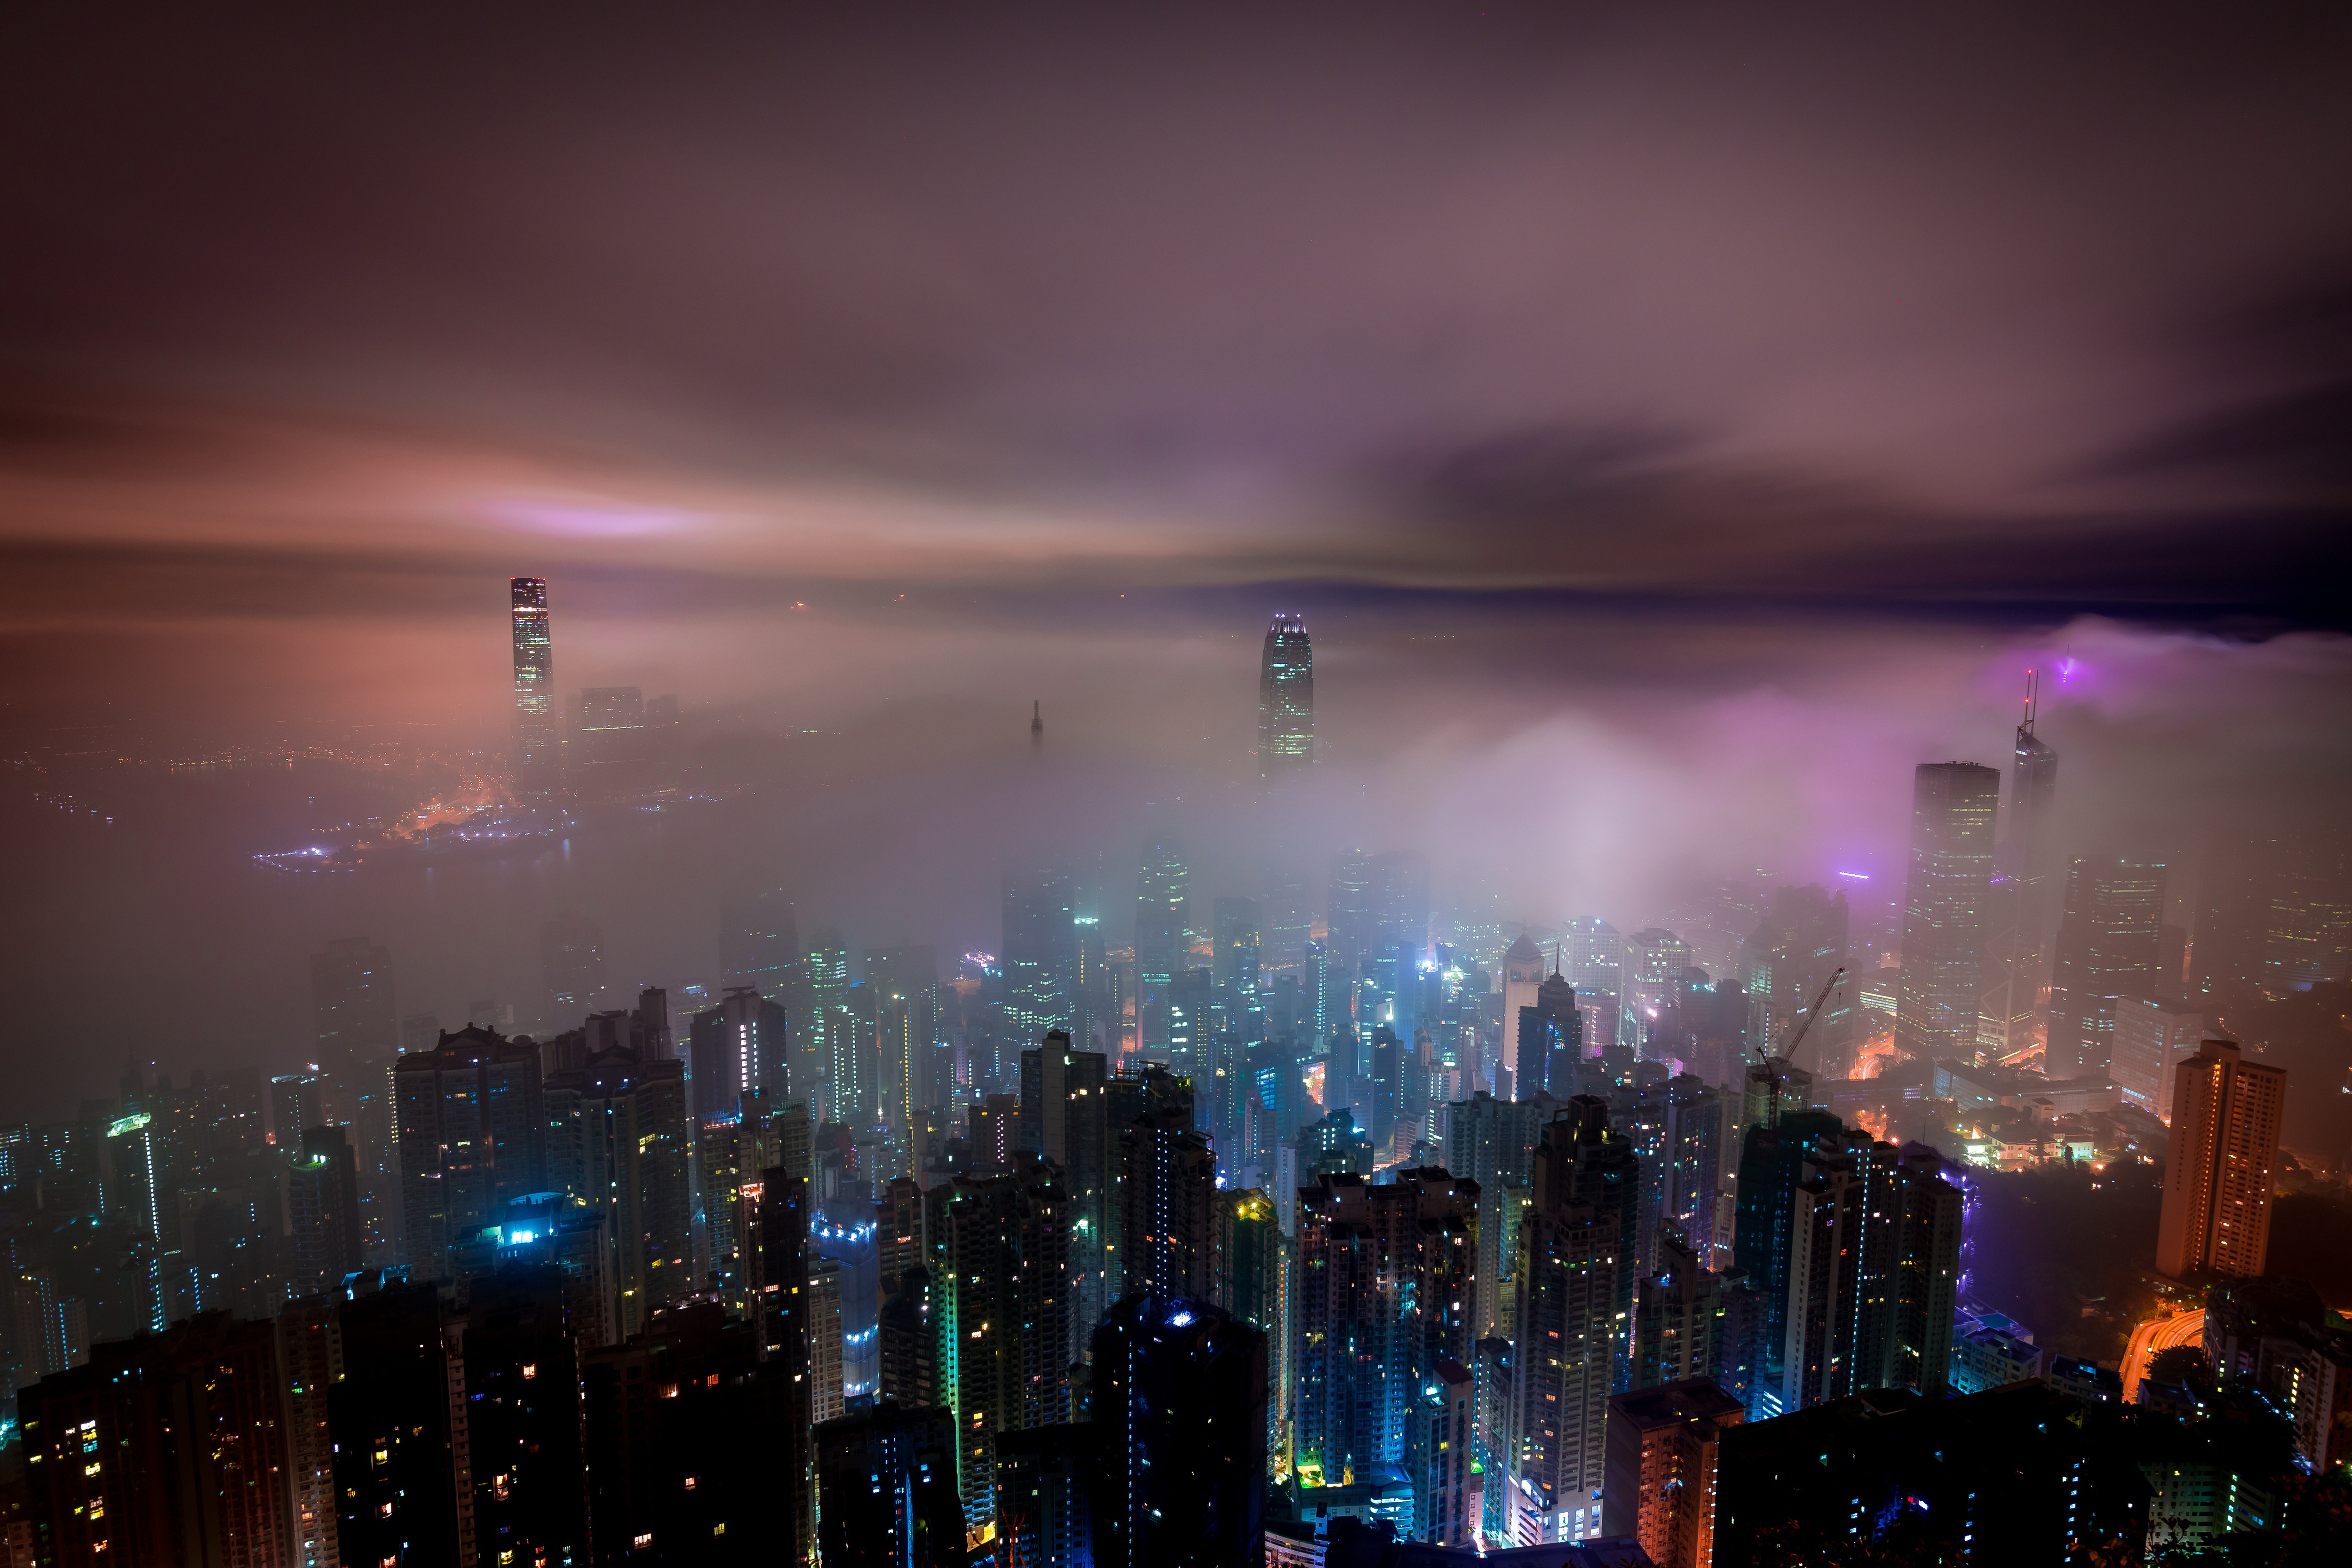
cityscape, metropolitan area, metropolis, city, urban area, sky, night, human settlement, water, skyscraper, atmospheric phenomenon, light, skyline, landmark, downtown, tower block, lighting, purple, atmosphere, architecture, cloud, space, photography, tower, evening, midnight, building, darkness